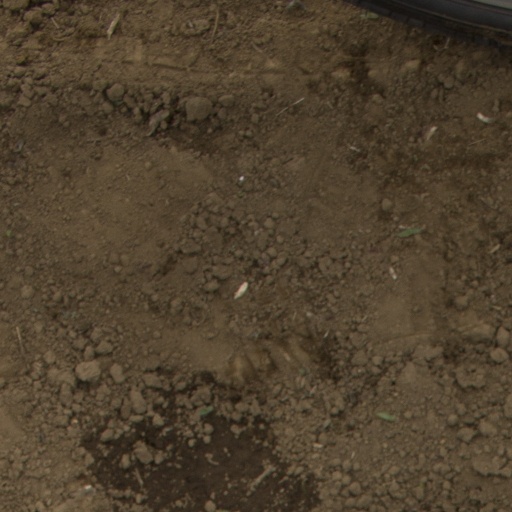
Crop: Jerusalem artichoke